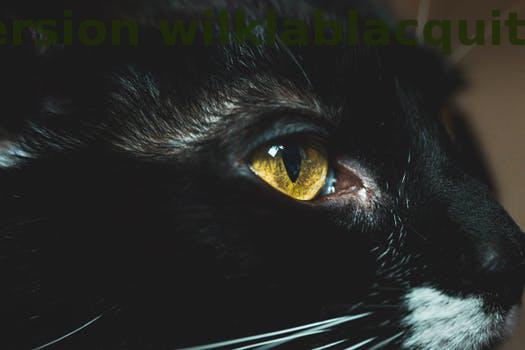
Label: Watermark